Macarena Gate

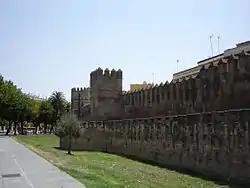
Cloth of wall in barrio La Macarena, one of the two canvases preserved from the walled enclosure throughout the city

The walls of Seville were built in the time of Julius Caesar to replace the Carthaginian stockade that existed, and were expanded during the rule of his successor Augustus. Later in the 12th century the Arabs carried out a major expansion that doubled the walled enclosure under the rule of Sultan Ali ibn Yusuf. The Puerta de la Macarena corresponds to the Almoravid period of the city; it is likely to have been created in this last extension of the set, although the historian Santiago Montoto de Sedas argues that this is, according to tradition, the only gate that remains of those built by Julius Caesar. Rodrigo Caro, citing the Etruscan discipline that says that each city had to have three gates of its walls dedicated to deities, argues that it arose in the time of Julius Caesar the Puerta de Goles (degeneration of Hercules), the Puerta del Sol (dedicated to the Sun god) and the Puerta de la Macarena, in honor of Macaria, daughter of Hercules.